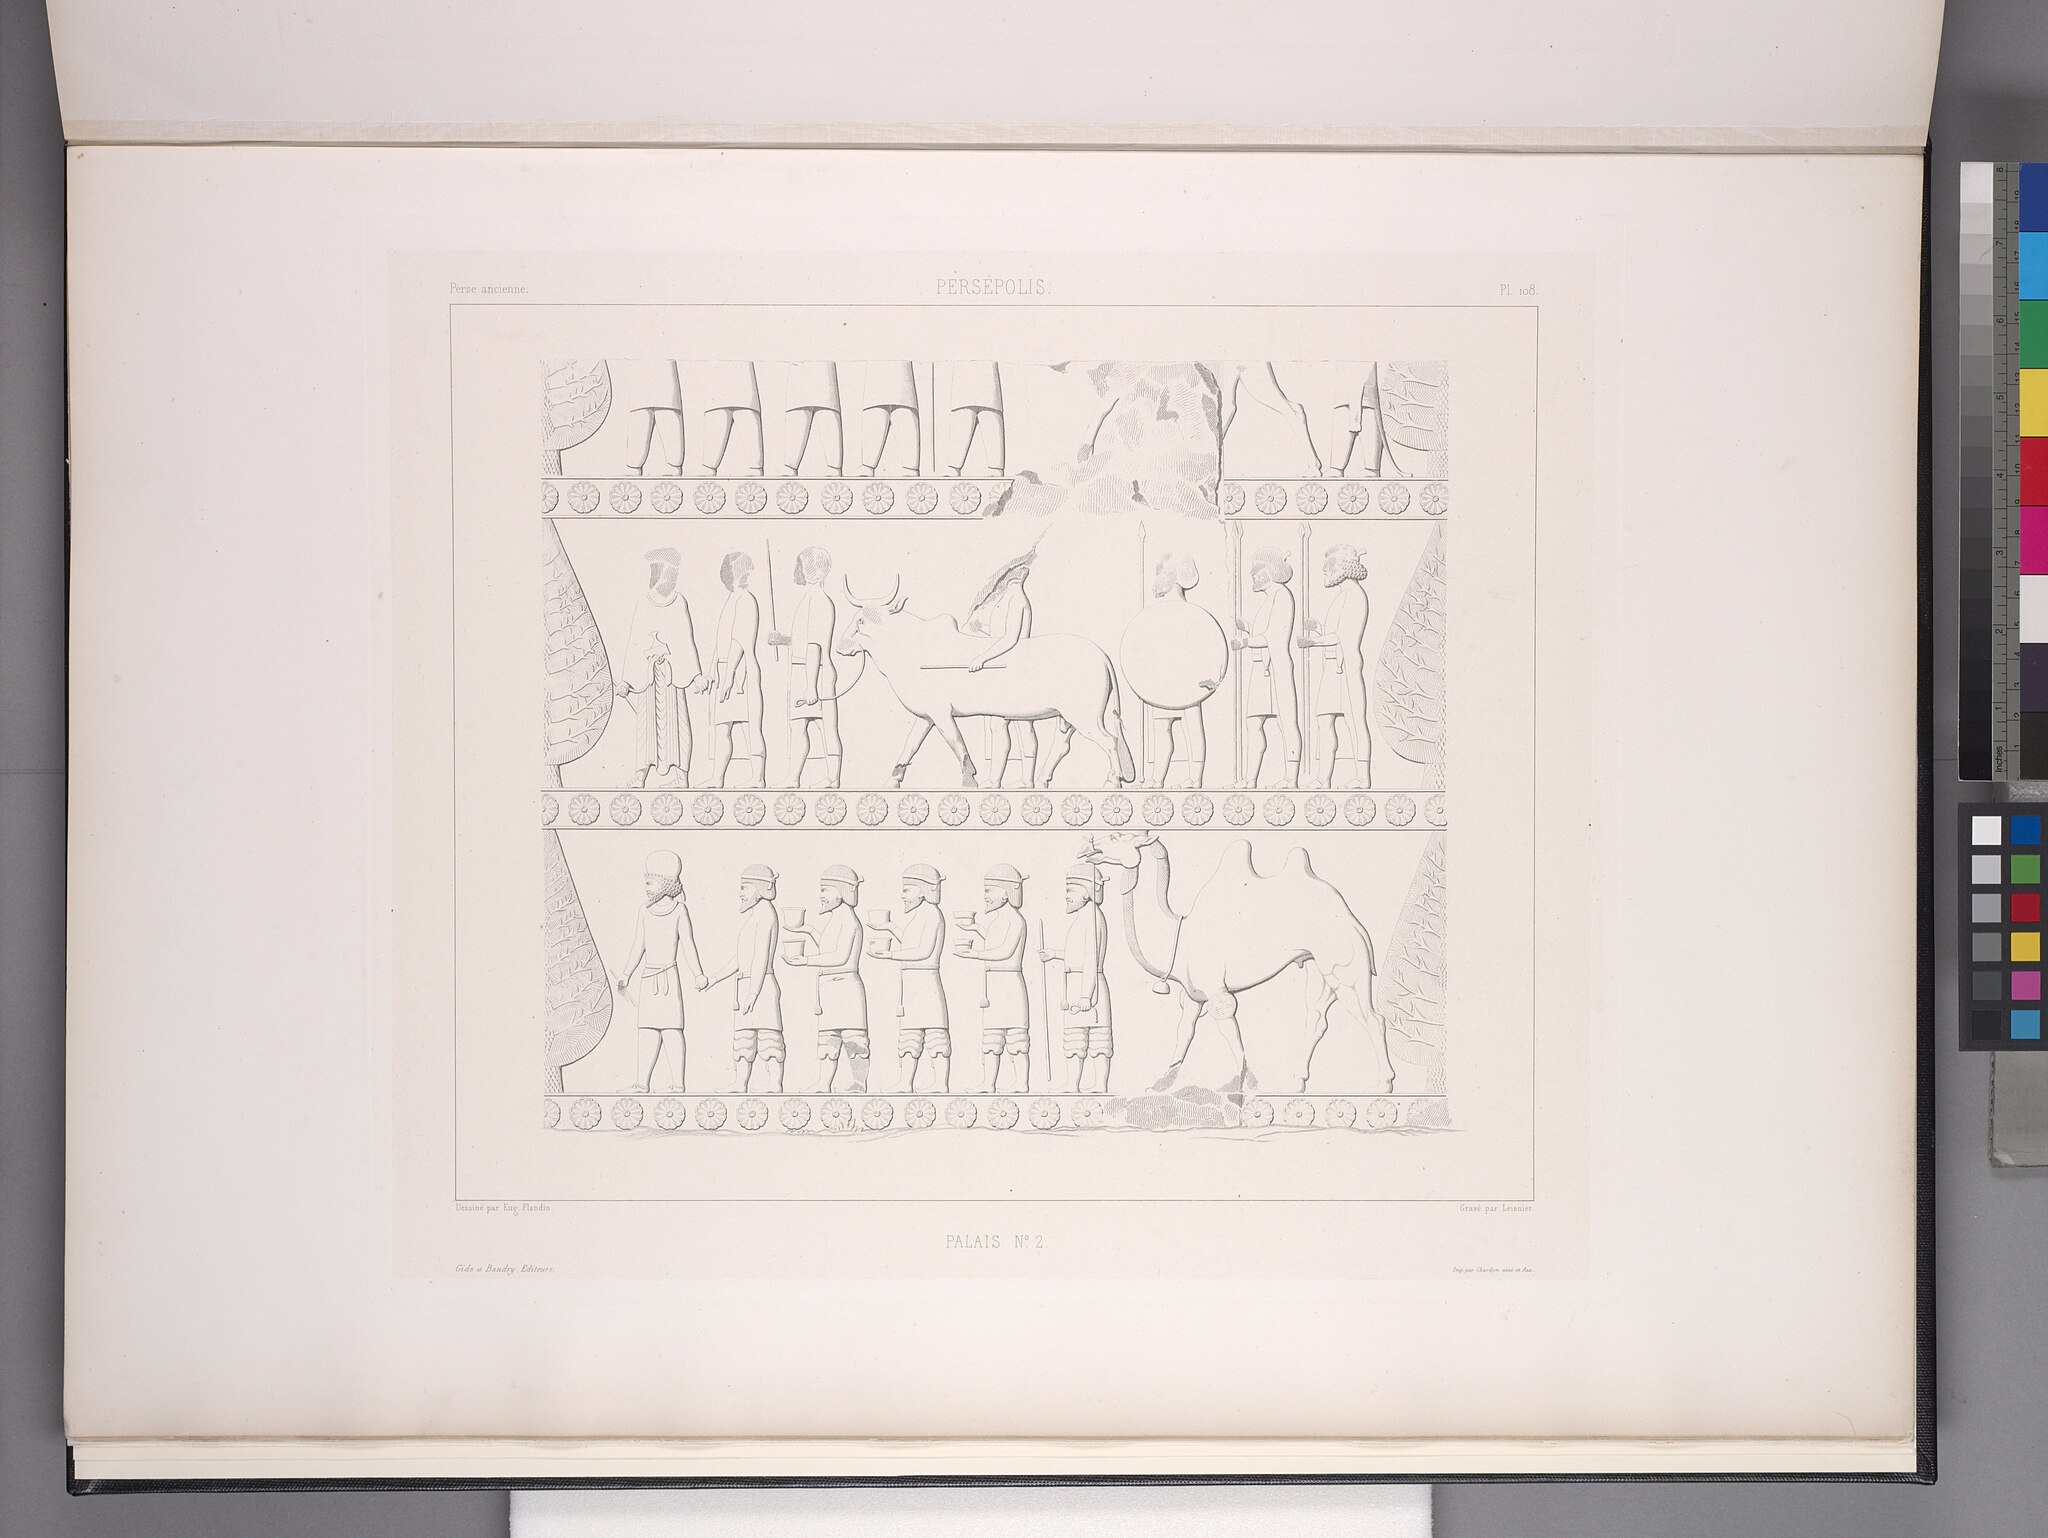
Title: Persépolis. Palais no. 2. Bas-relief du mur de soutènement, à droite de l'escalier du centre (NYPL b12482496-1542820)
Description: Persépolis. Palais no. 2. Bas-relief du mur de soutènement, à droite de l'escalier du centre
Date: 1851
Categories: Images uploaded by Fæ, PD-old-100-expired, PD-scan (PD-old-auto-expired), Images from the New York Public Library, CC-PD-Mark, Media needing category review as of 28 October 2016, NYPL General Research Division, Persepolis in the 19th century, Voyage en Perse, PD-old missing SDC copyright status, Illustrations of Apadana of Persepolis, Illustrations of Persepolis